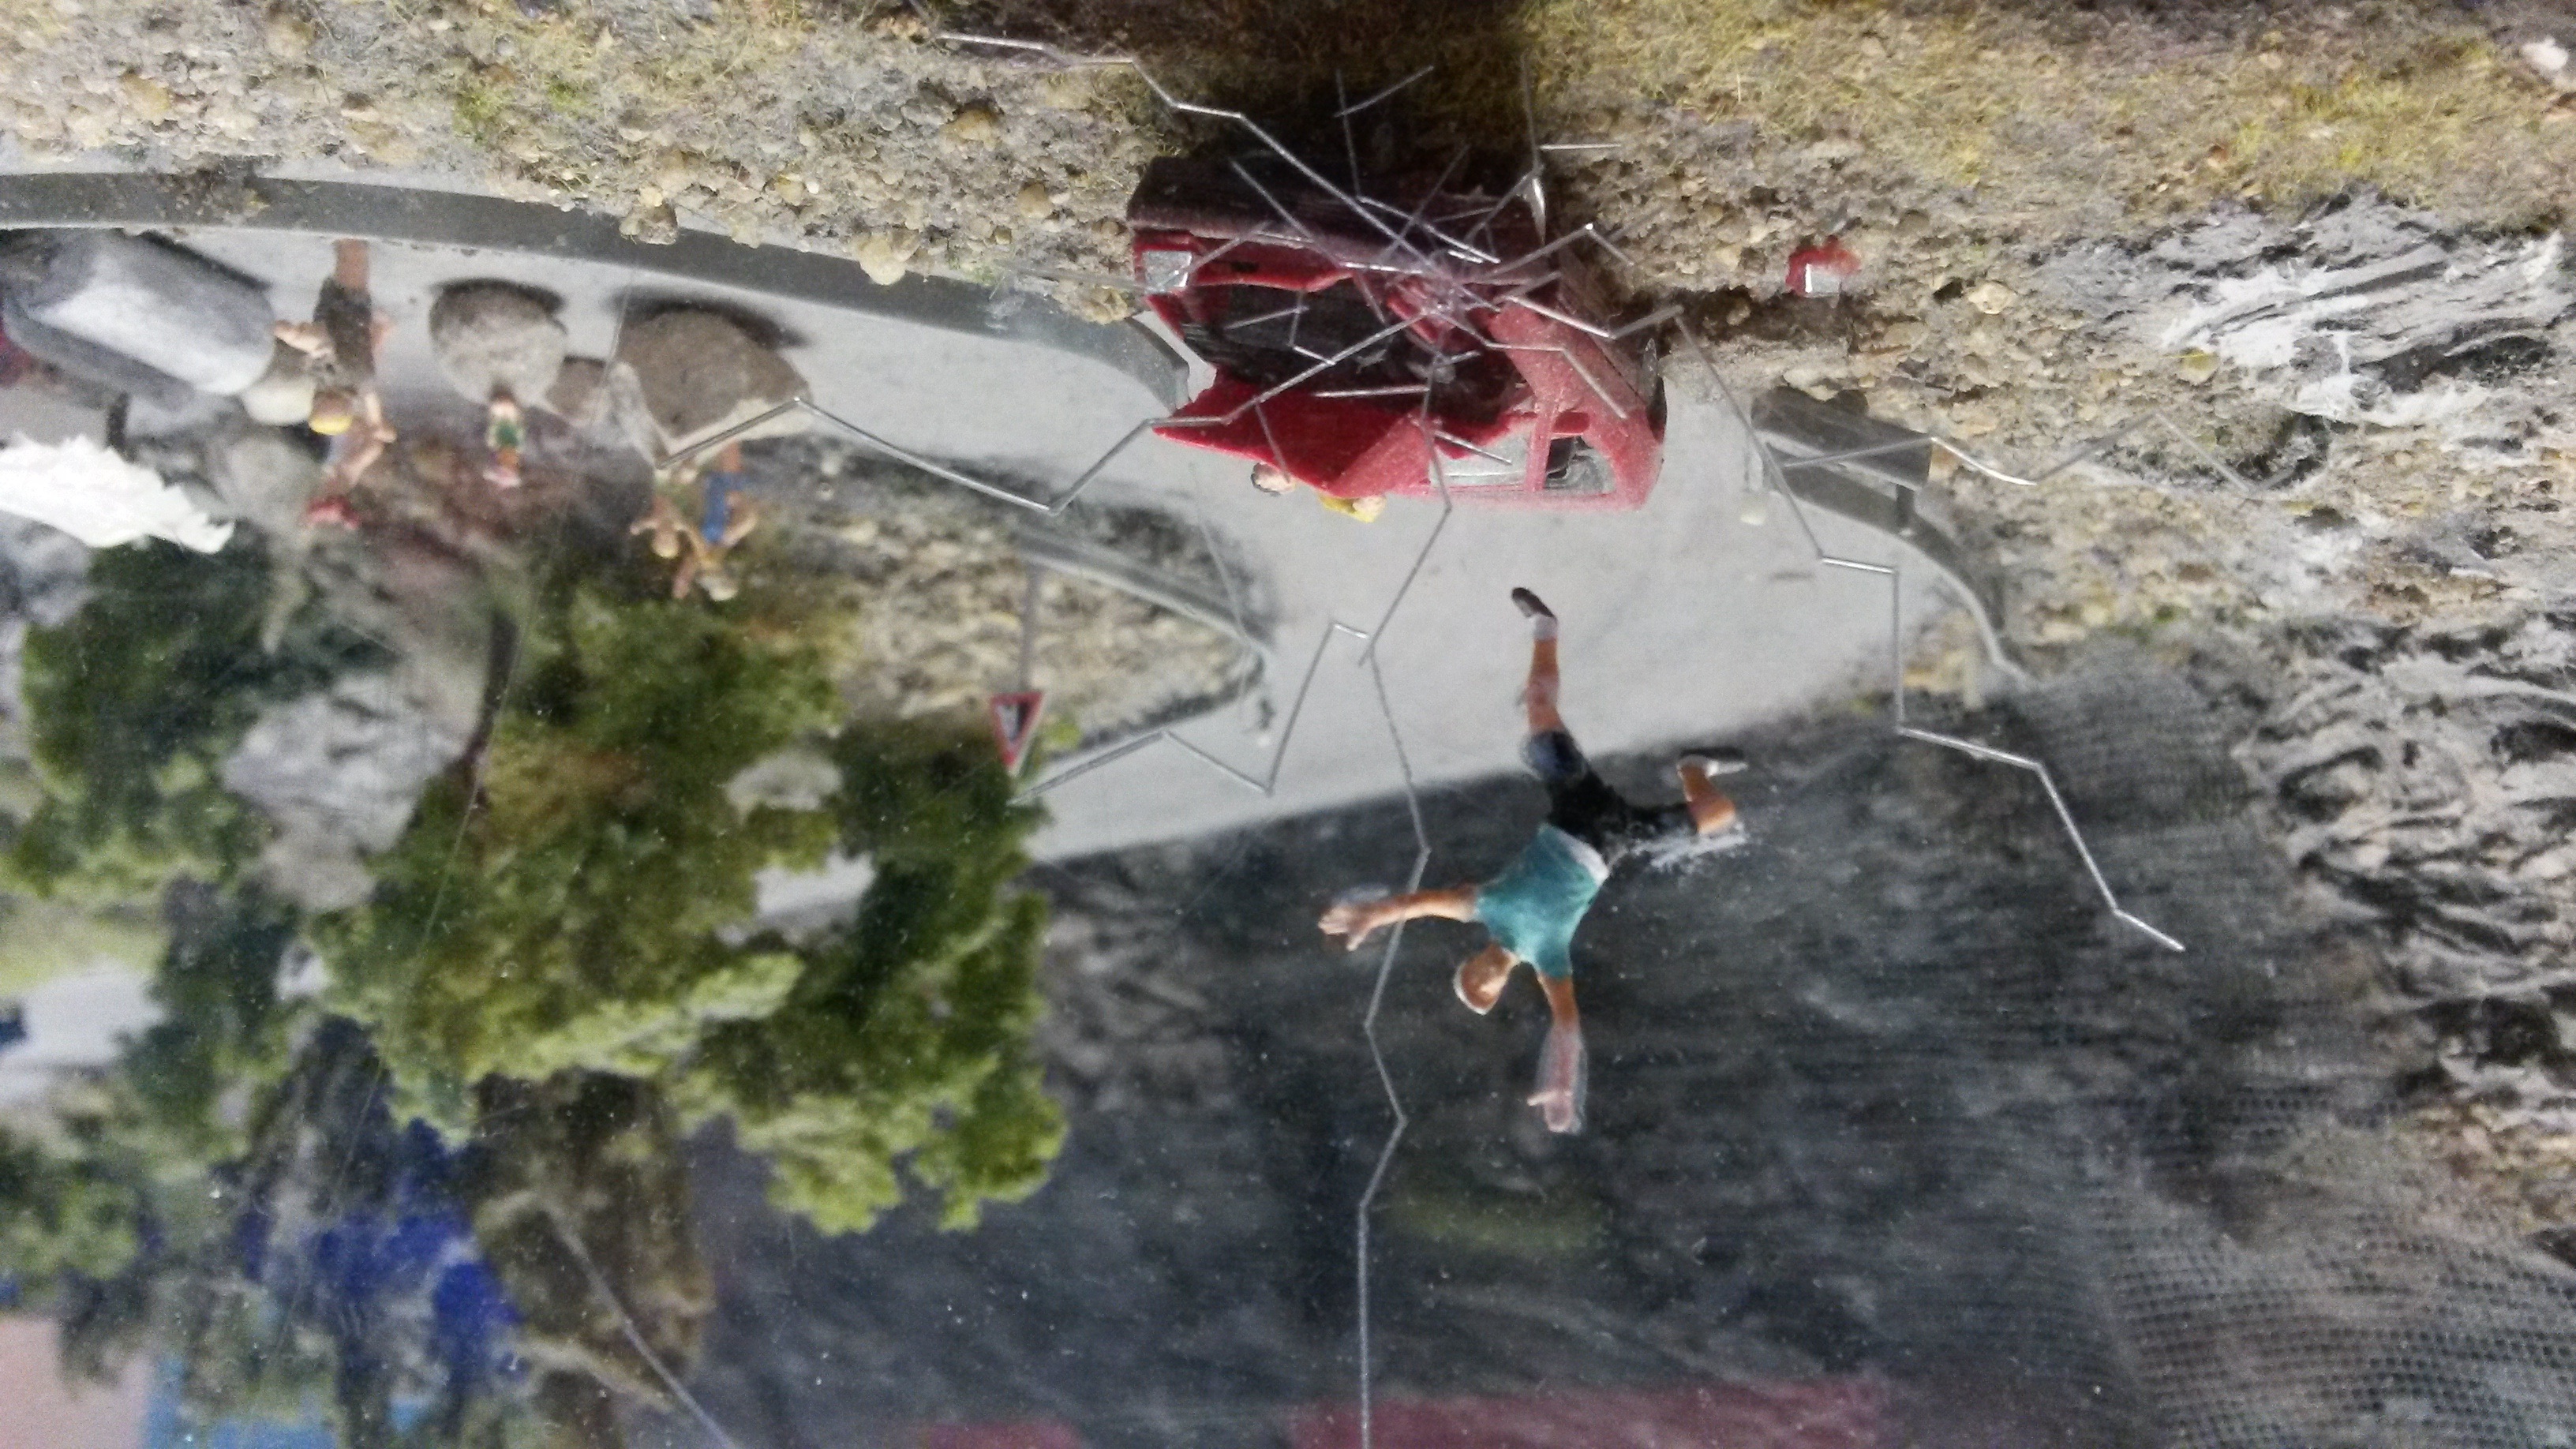
adventure, jumping, extreme sport, geological phenomenon